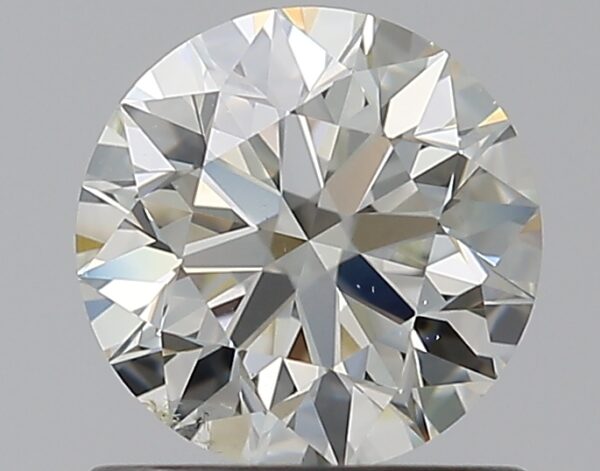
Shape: round
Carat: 0.8
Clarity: SI2
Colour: K
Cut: EX
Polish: EX
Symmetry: EX
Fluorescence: N
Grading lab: GIA
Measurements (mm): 5.93 x 5.95 x 3.71